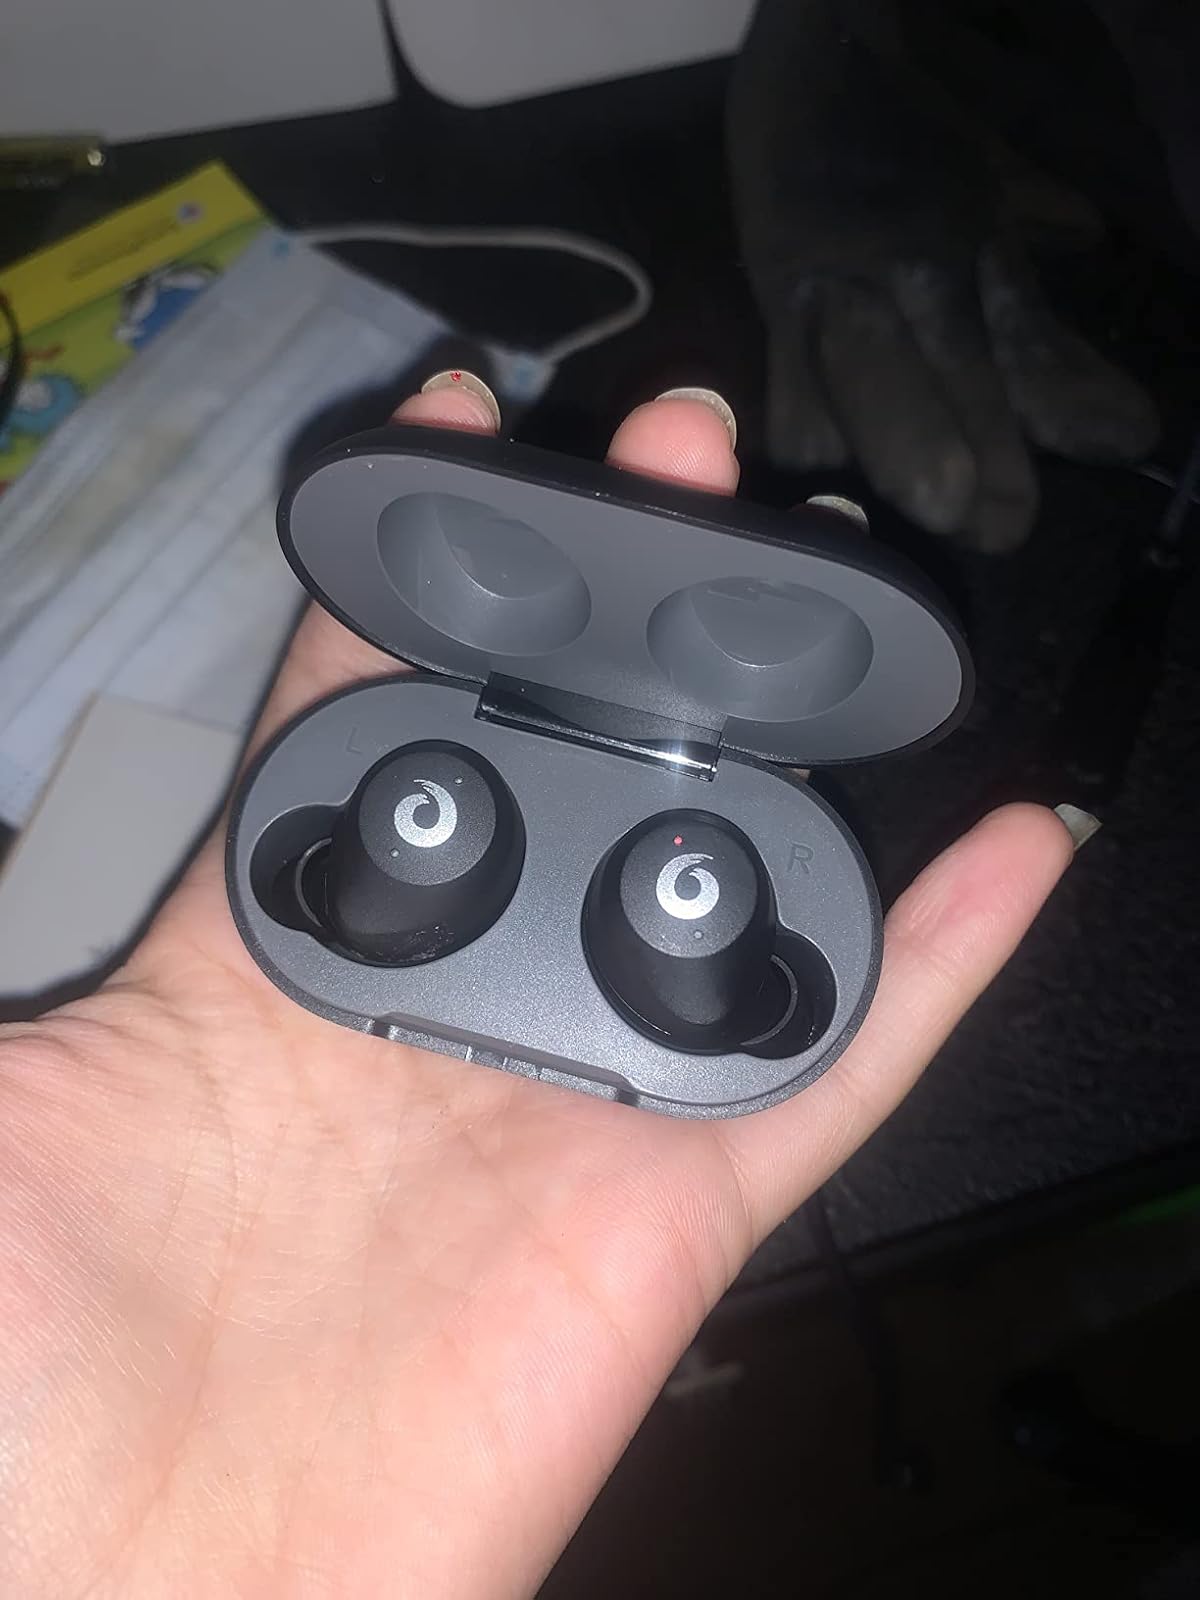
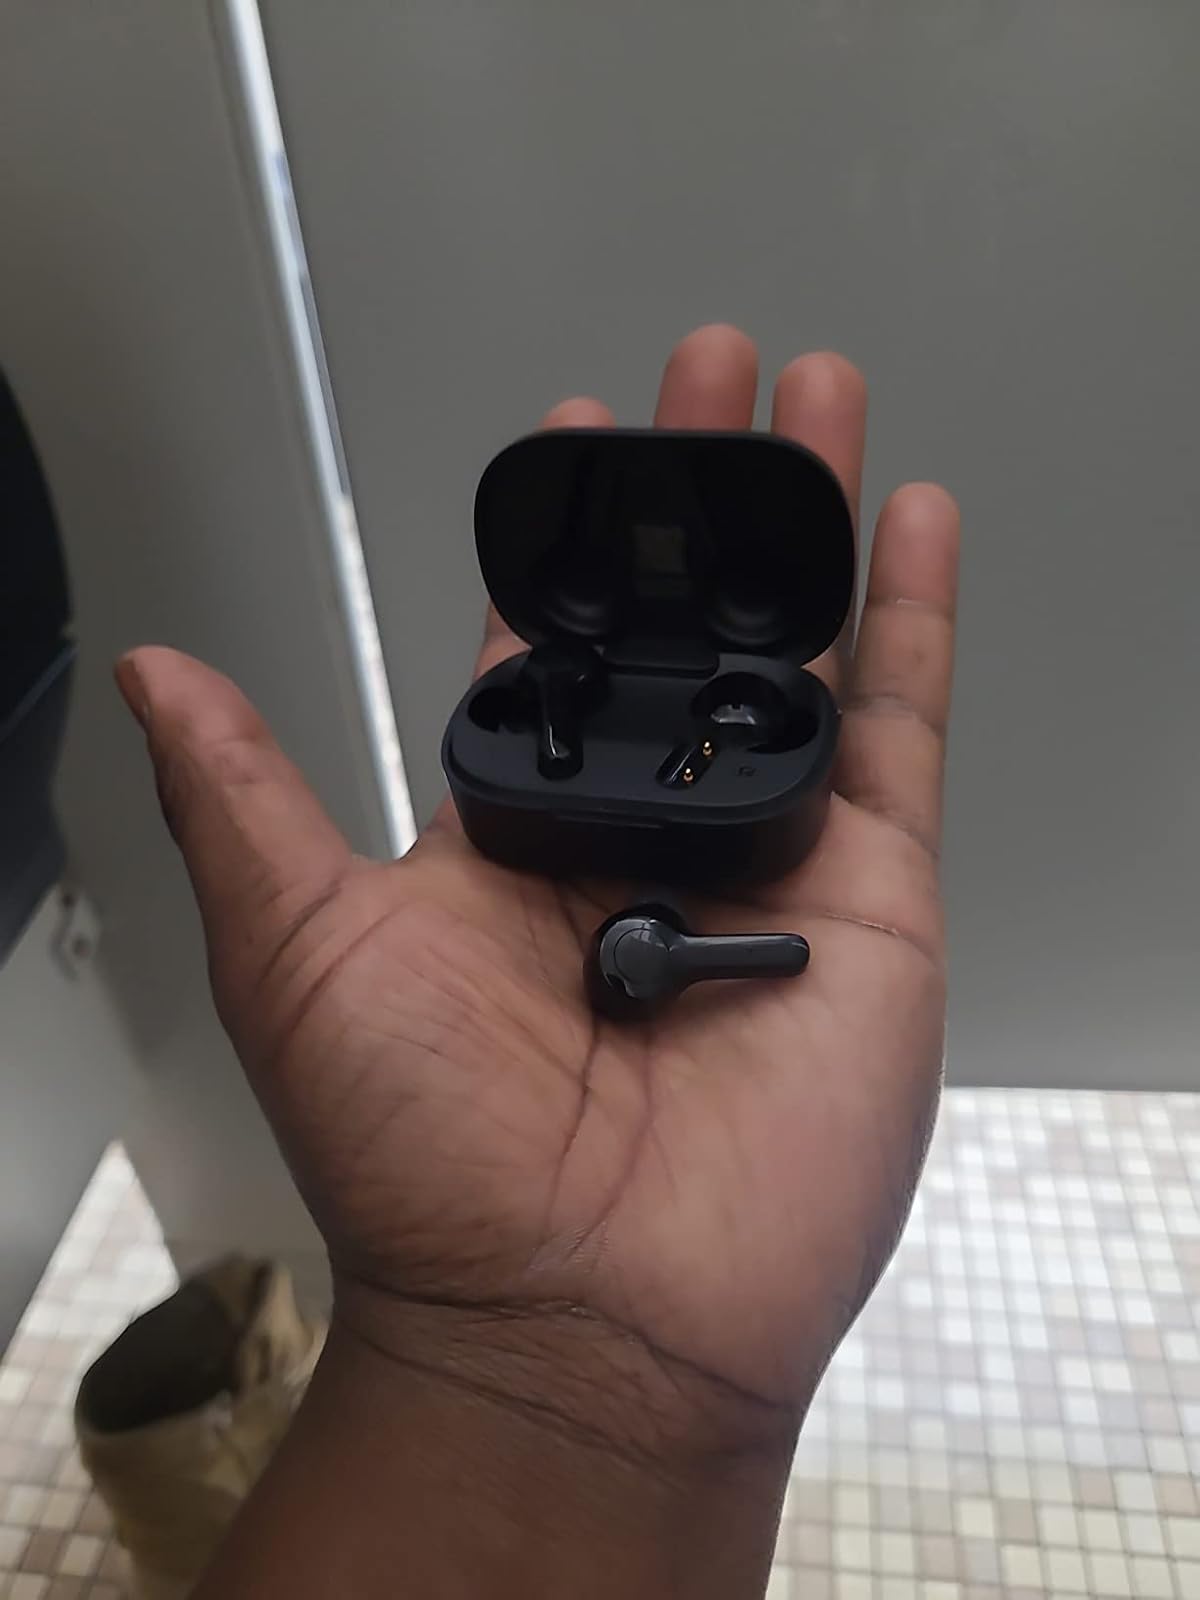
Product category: earbuds
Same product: no